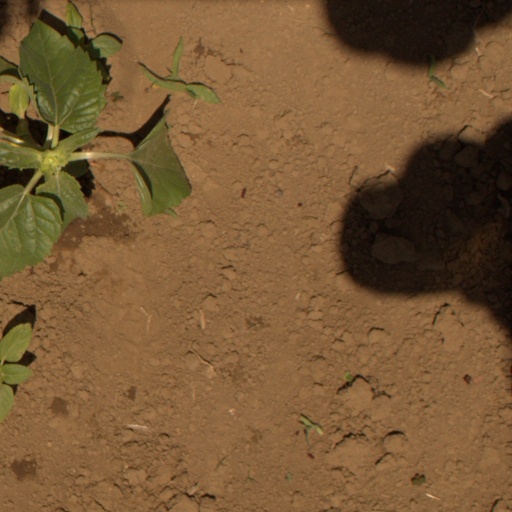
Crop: Jerusalem artichoke